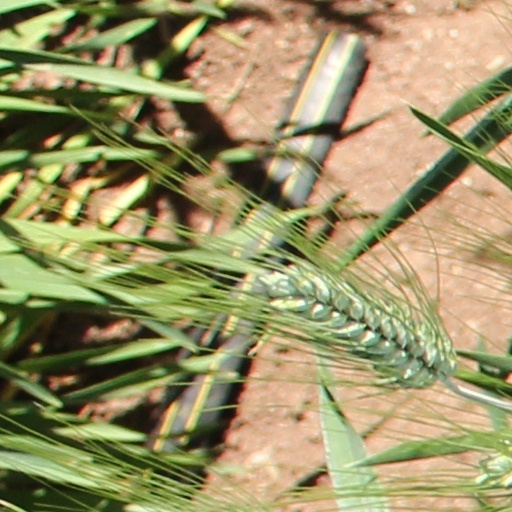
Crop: wheat